Arrighetto

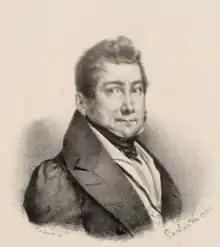
The composer

Arrighetto is an opera in one act by Carlo Coccia. The Italian-language libretto was by Angelo Anelli, after "Madonna Beritola", sixth tale of the second day of the "Decameron" by Giovanni Boccaccio. It premiered on 9 January 1813 at the Teatro San Moisè, Venice.